Gorodok offensive

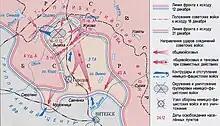

The Gorodok offensive was an offensive operation by the Red Army's 1st Baltic Front against German forces of the 3rd Panzer Army around the town of Gorodok in northeastern Belorussia between 13 and 31 December 1943 on the Eastern Front of World War II The offensive had the goal of eliminating the Gorodok salient, encircling and destroying the 3rd Panzer Army, and capture Gorodok and Vitebsk. Although Soviet forces managed to eliminate the Gorodok salient, they failed to destroy the 3rd Panzer Army or capture Vitebsk.